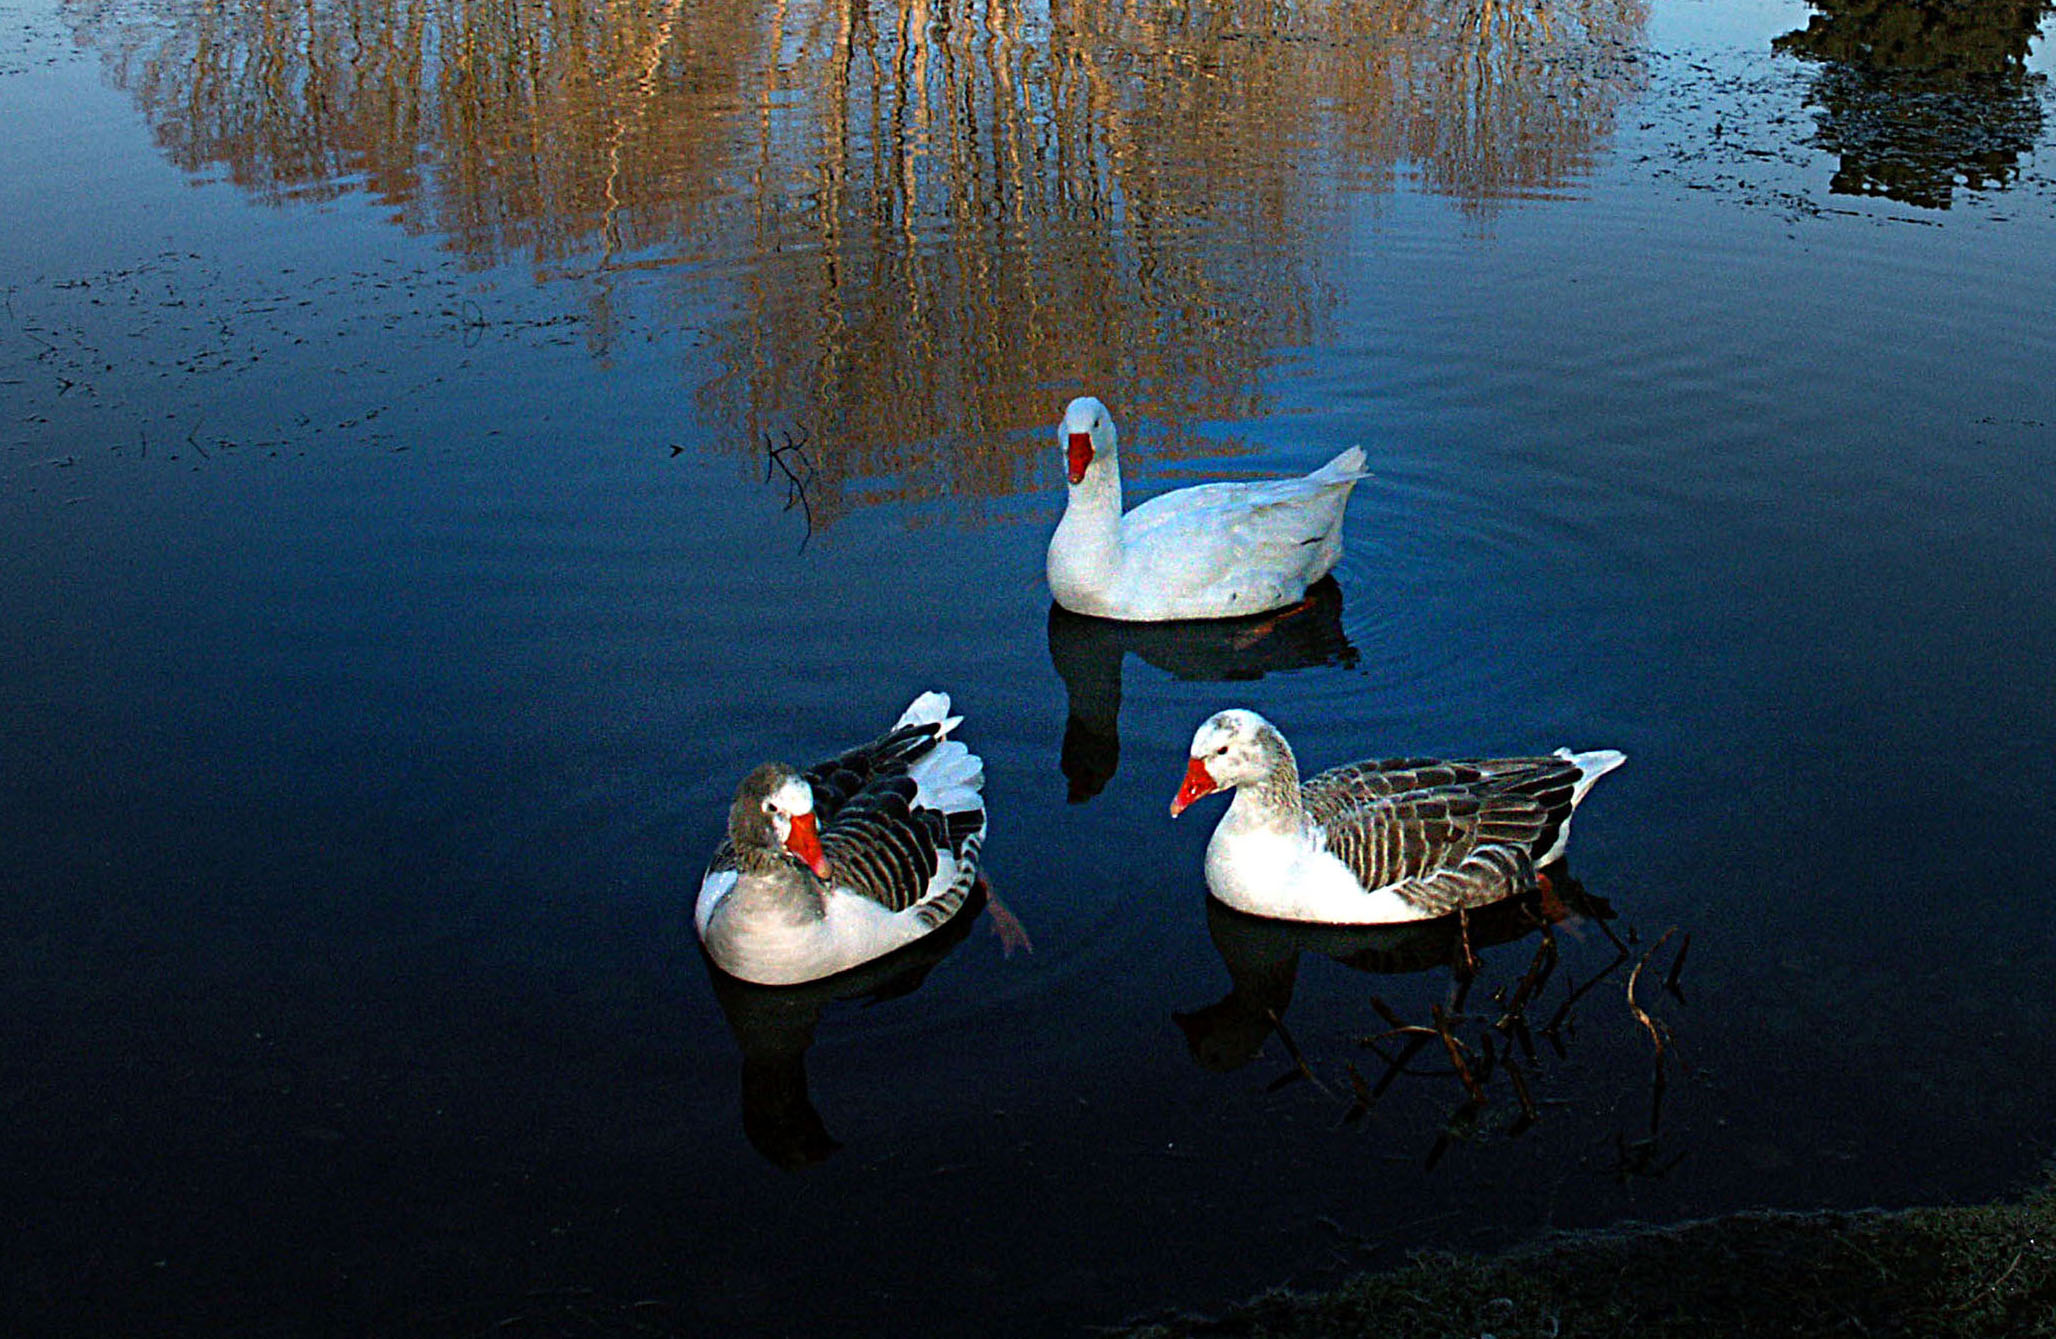
sea, water, nature, bird, morning, lake, reflection, duck, geese, waterfowl, water bird, ducks geese and swans